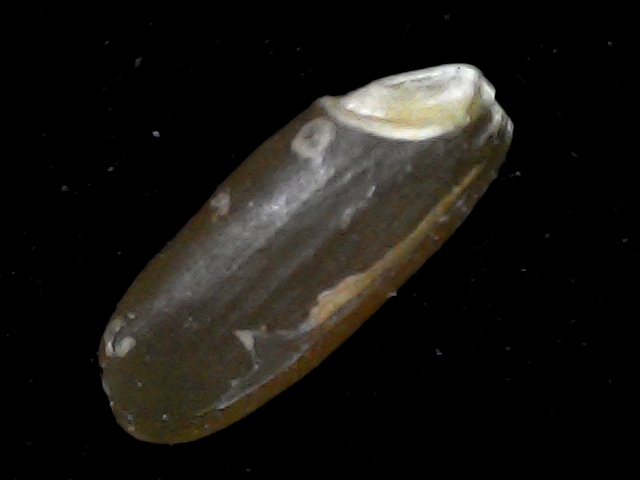
Rice variety: BD76